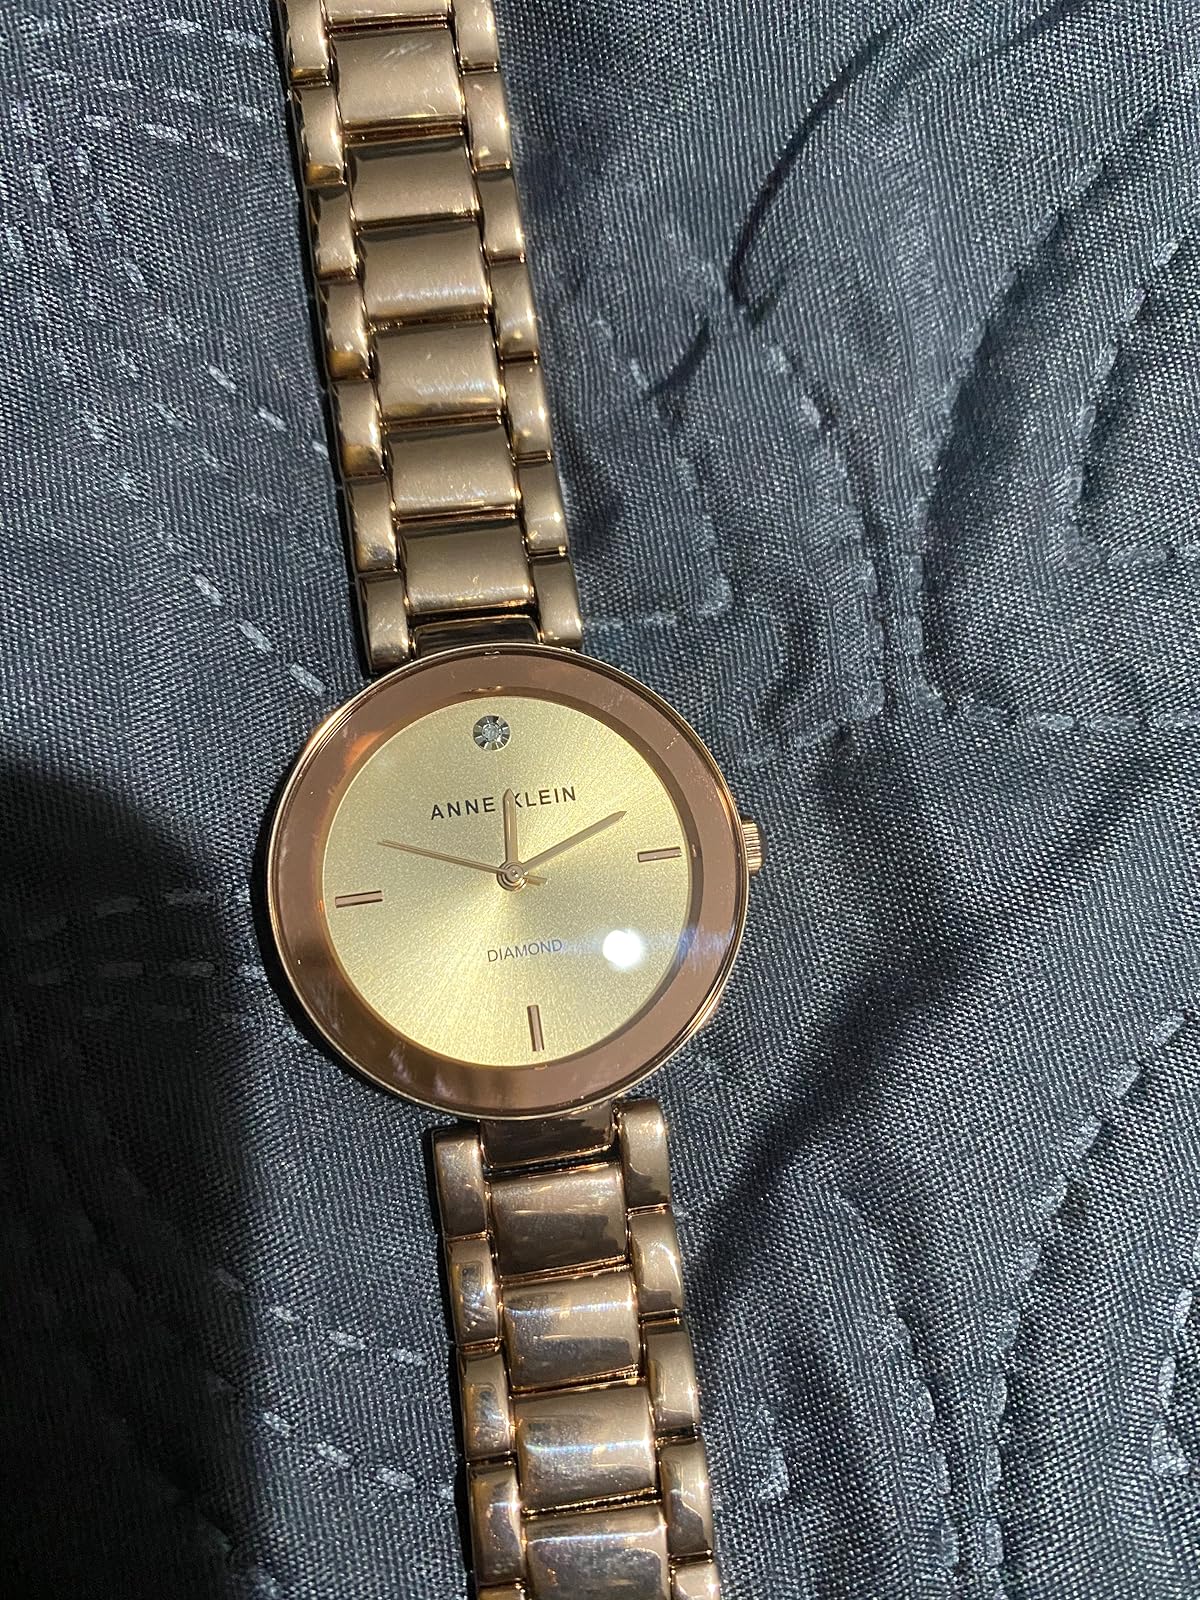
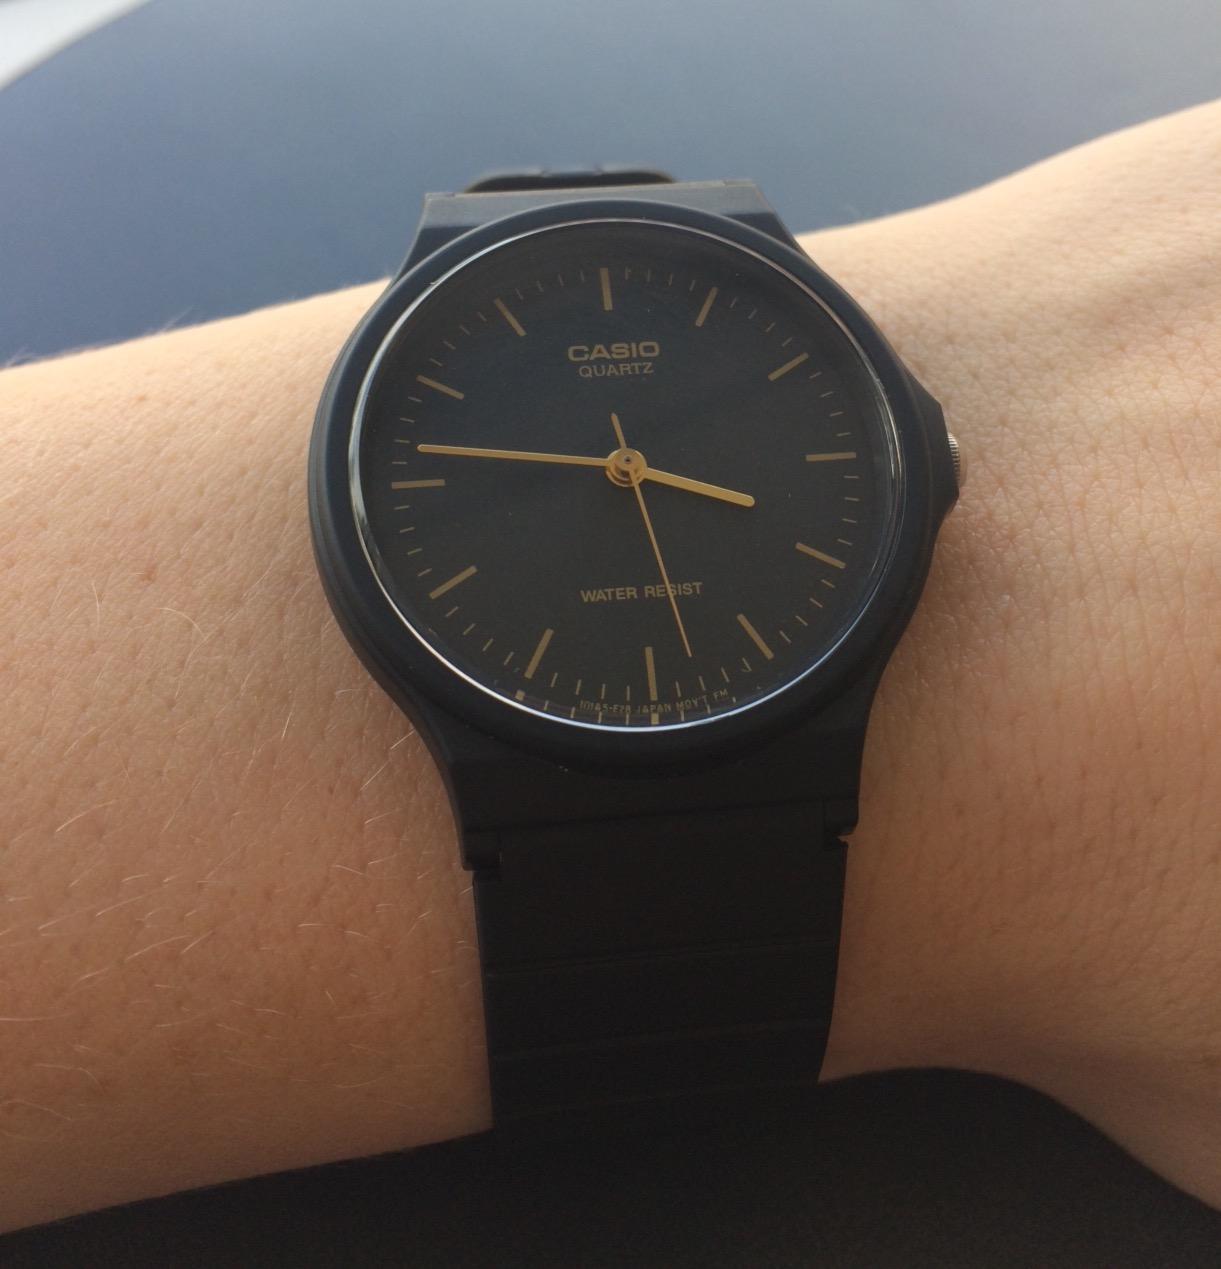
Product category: accessories_watch
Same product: no